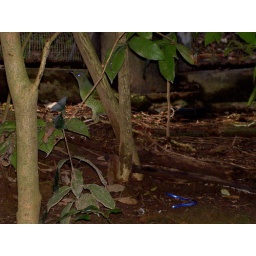
bower bird near blue ribbon